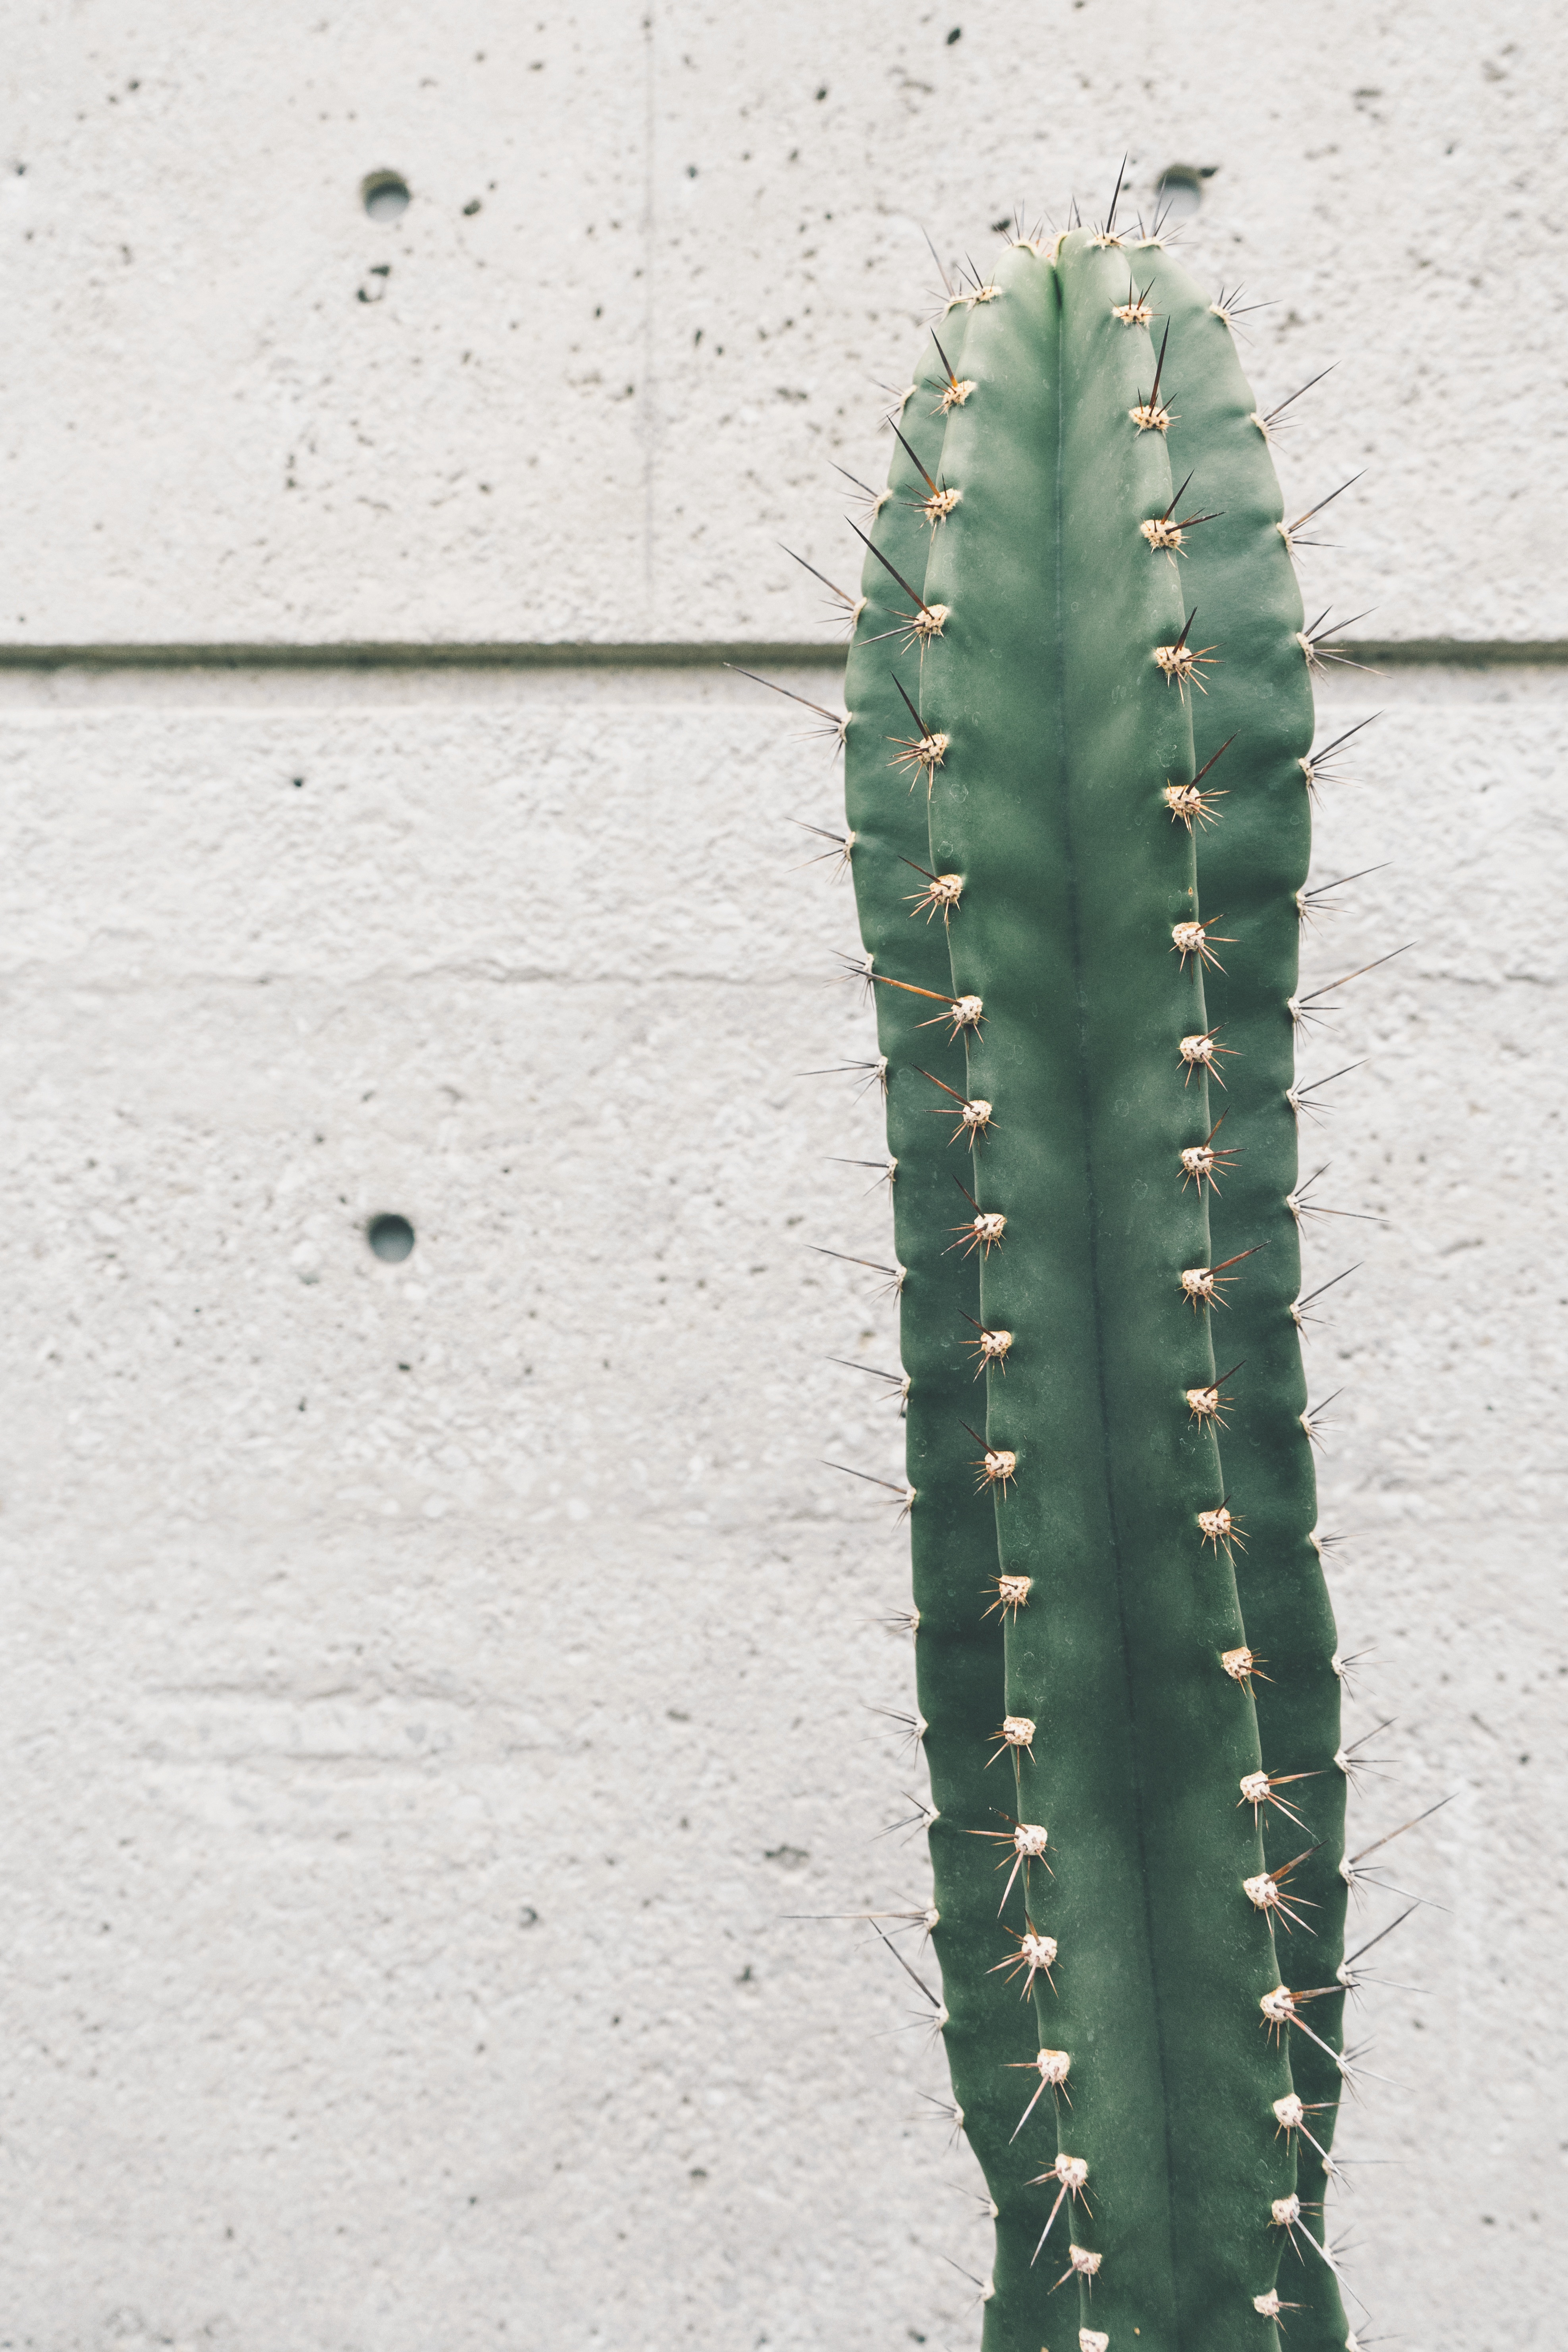
cactus, plant, leaf, flower, green, botany, flowering plant, plant stem, land plant, hedgehog cactus, san pedro cactus